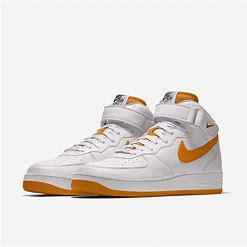
Brand: Nike
Model: 1 Mid